Xelabus

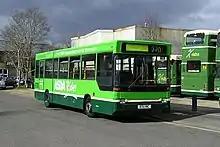

Xelabus was founded in November 2010 by Gareth Blair, after finishing a CPC course with the Chartered Institute of Logistics and Transport in Bristol. The name is a portmanteau of his son's name spelt backwards with the word bus. Vehicles are painted in a green livery similar to that of the former Hants & Dorset company that used to run in the region until 1983 when it was dissolved.